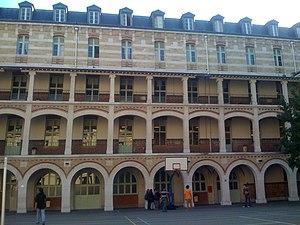
Bâtiment de la cour Victor Hugo (VH)
Cet article recense les monuments historiques du 5ᵉ arrondissement de Paris, en France.
Le lycée Louis-le-Grand est un établissement d'enseignement secondaire et supérieur public français. Il est situé le long de l'ancien cardo de Lutèce, au 123 de la rue Saint-Jacques, dans le 5ᵉ arrondissement de Paris, en plein cœur du Quartier latin. Son origine remonte au XVIᵉ siècle, puisqu'il fut fondé en 1550 comme collège jésuite dans l'hôtel parisien de Guillaume du Prat, évêque de Clermont. Il est reconstruit de 1885 à 1888.